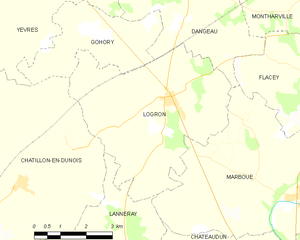
Carte de Logron et des communes limitrophes.
Logron est une commune française située dans le département d'Eure-et-Loir en région Centre-Val de Loire.